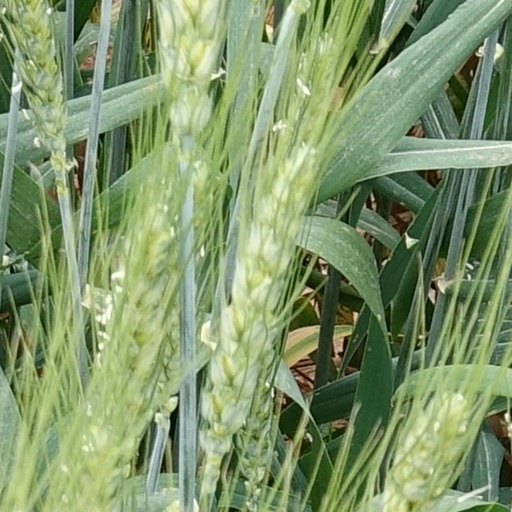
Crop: wheat